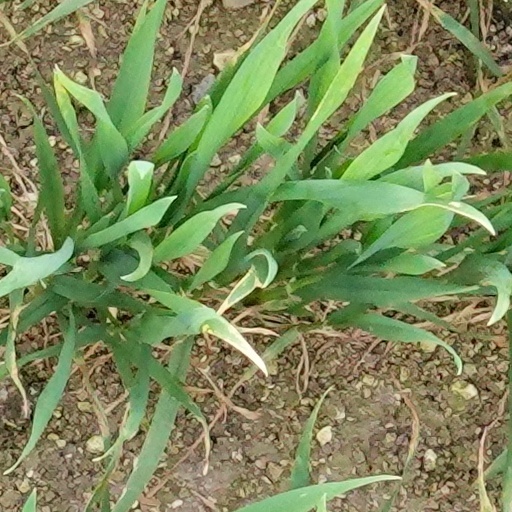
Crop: wheat